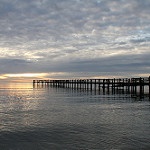
Label: sea